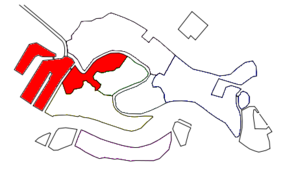
Les canaux de Venise constituent le réseau de canaux de Venise. Les canaux sont regroupés administrativement par sestiere.
Santa Croce est un des six sestieri de Venise.